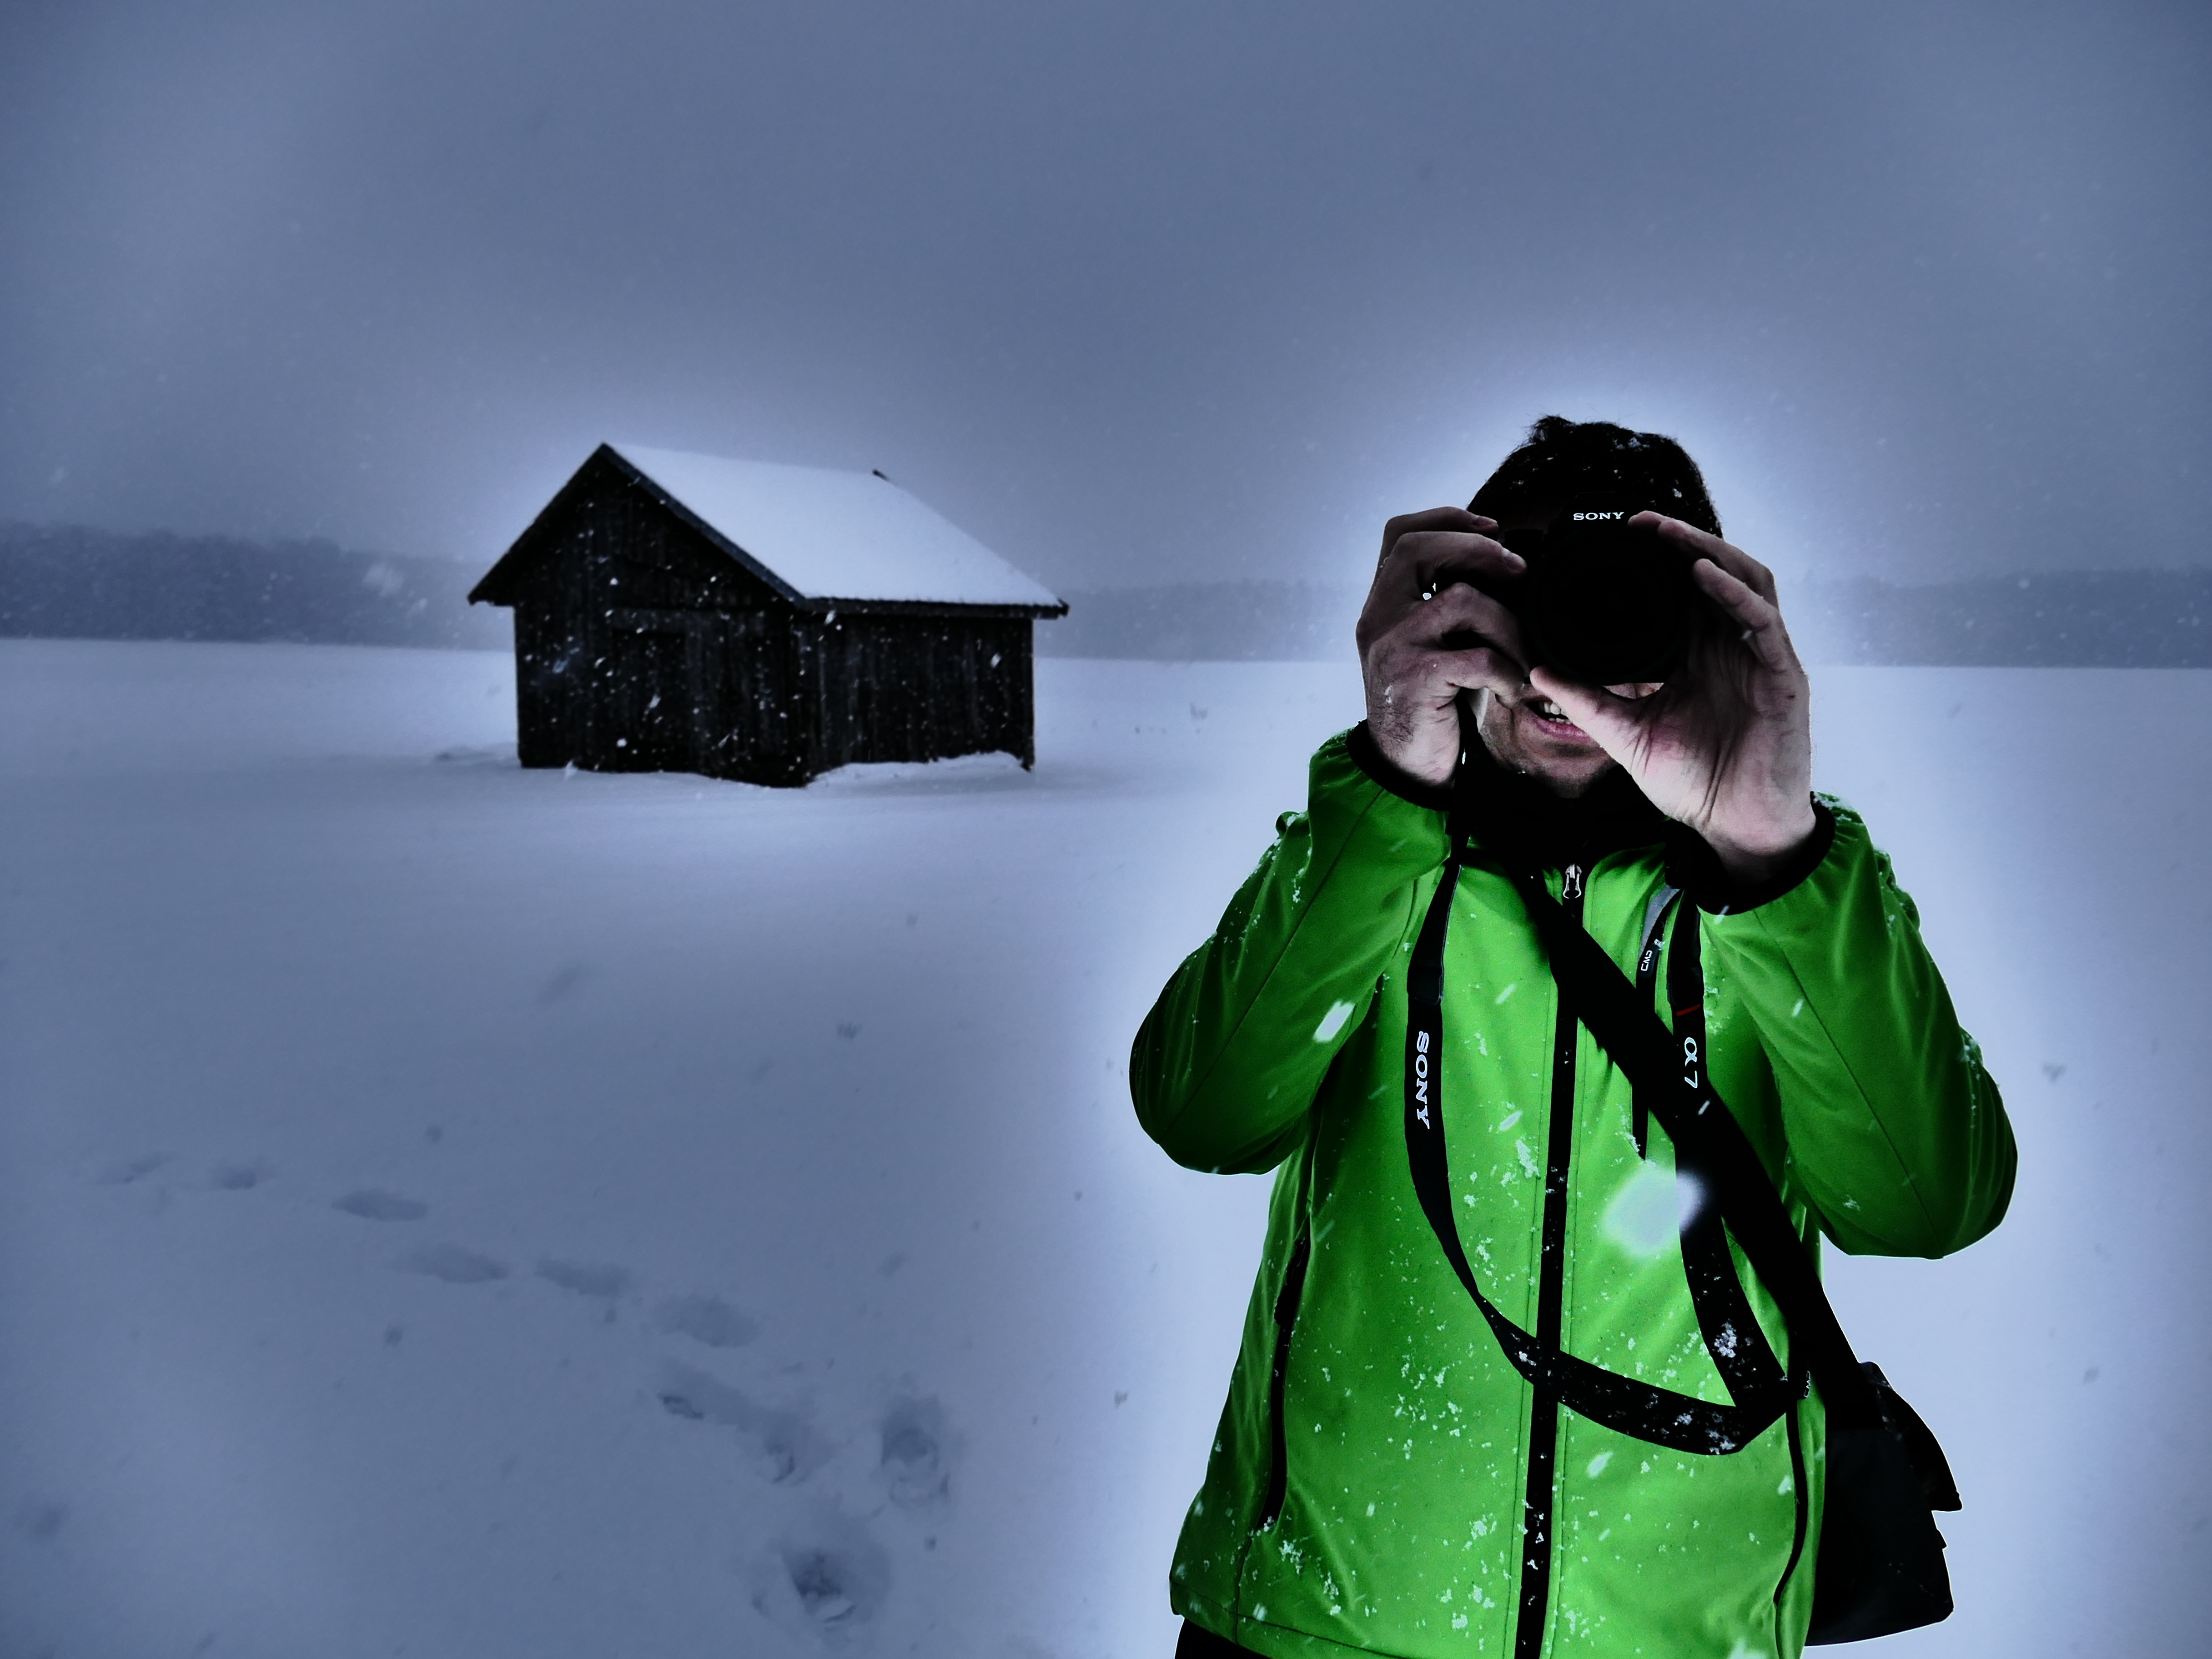
snow, winter, wood, photographer, hut, green, weather, scale, jacket, season, photograph, log cabin, light green